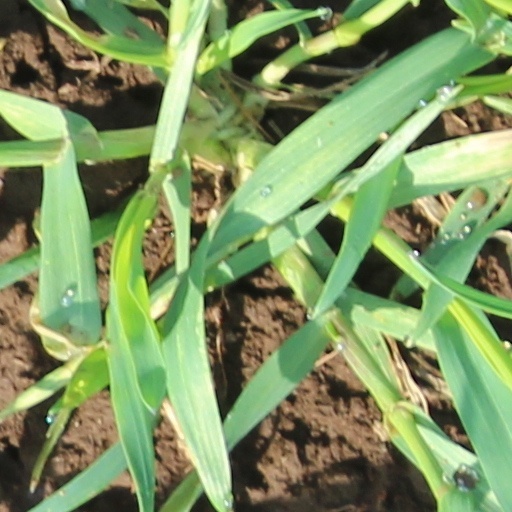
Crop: wheat